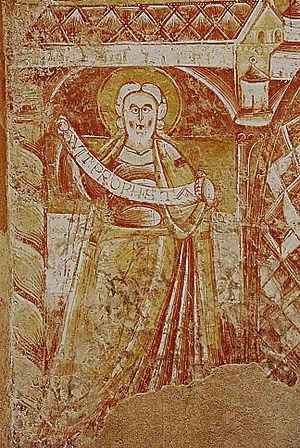
Les fresques de l'église Saint-Martin de Vic sont le décor peint qui s'étend sur le chœur et l'abside de l'église Saint-Martin de Vic. Ces fresques uniques font la célébrité de l'église et du lieu. Elles ont été reconstituées à l'identique en deux lieux très différents : à la Cité de l'architecture et du patrimoine de Paris et à Naruto au Japon au Musée d'art Ōtsuka.